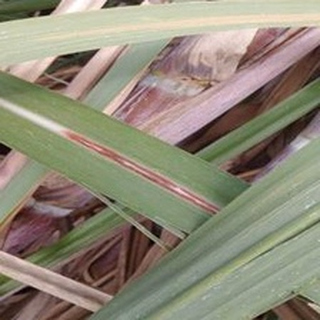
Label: sugarcane_red_rot